Inner Terai Valleys of Nepal

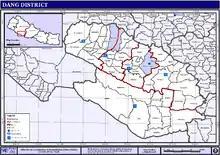
Map of the settlements in Dang-Deukhuri District

Both valleys are located in the Dang Deukhuri District of the Rapti Zone in mid-western Nepal.